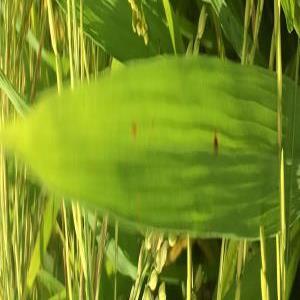
Disease: Brownspot